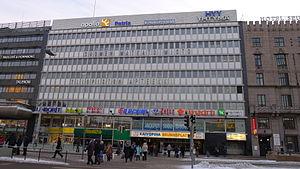
Pauli Artturi Salomaa est un architecte finlandais.